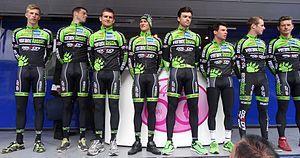
Reportage photographique réalisé le mercredi 7 mai 2014 au départ de la première étape de l'édition 2014 des Quatre jours de Dunkerque à Dunkerque, Nord, Nord-Pas-de-Calais, France. Depicted people&#58
La saison 2014 de l'équipe cycliste Veranclassic-Doltcini est la quatrième de cette équipe.